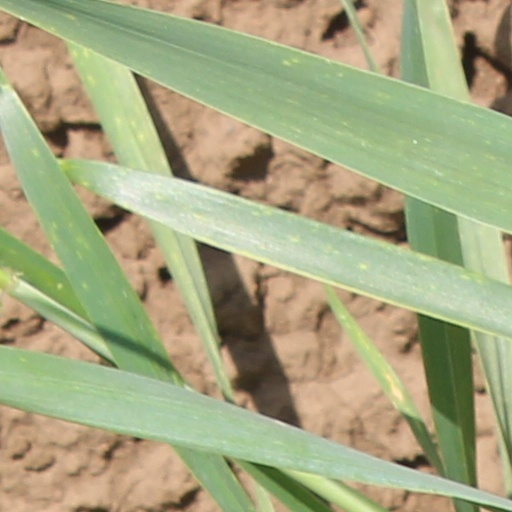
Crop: wheat